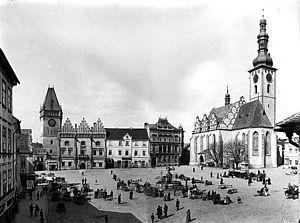
Les croisades contre les hussites sont des campagnes militaires des féodaux et de l'Église catholique contre les paysans et les partisans de Jan Hus en Bohême de 1420 à 1434. Ce furent les premiers combats en Europe où des armes portatives à poudre comme les mousquets firent une contribution décisive.